Cemaes

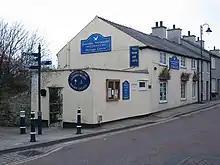
The Cemaes heritage centre

The centre forms a permanent exhibition, tea room/coffee shop and a meeting and training room. It features a brand new heritage experience, in which one can learn about the bygone era of Cemaes and the parish of Llanbadrig, from Stone Age nomads, and the area's connection to the native Welsh Princes, to Cemaes' more recent maritime and industrial heritage. It retells the life stories of some of Cemaes' most interesting and most notable characters – 'Portraits of Cemaes' – and displays a permanent art collection reflecting how artists were inspired by Cemaes' landscape and rich heritage.